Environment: lab
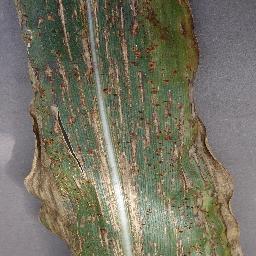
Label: gray_leaf_spot